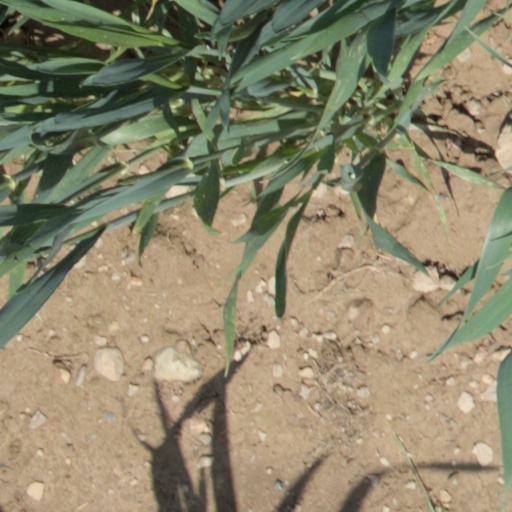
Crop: wheat